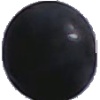
Label: blue_grape